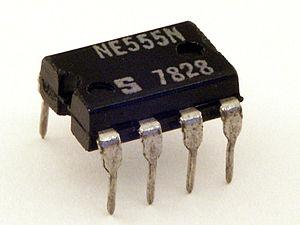
Le NE555 est un circuit intégré utilisé pour la temporisation ou en mode multivibrateur monostable et astable. Le NE555 a été créé en 1970 par Hans R. Camenzind et commercialisé en 1971 par Signetics. Ce composant est toujours utilisé de nos jours en raison de sa facilité d'utilisation, son faible coût et sa stabilité. Un milliard d'unités sont fabriquées par an.
Un boîtier de circuit intégré est un boîtier servant à la fois de jonction électrique et d'interface mécanique entre la puce du circuit intégré et le circuit imprimé. Il est généralement composé de plastique, parfois de céramique, rarement de métal. Certains boîtiers possèdent des fenêtres transparentes permettant par exemple l'effacement par ultraviolet de certaines mémoires.